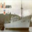
Label: ship